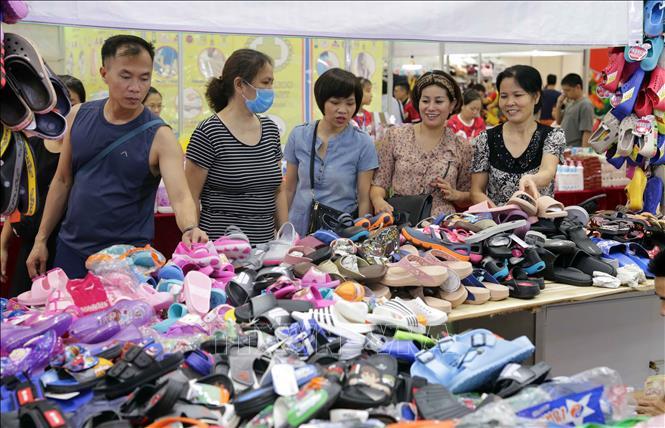
có nhiều mặt hàng giày dép được trưng bày trên quầy hàng